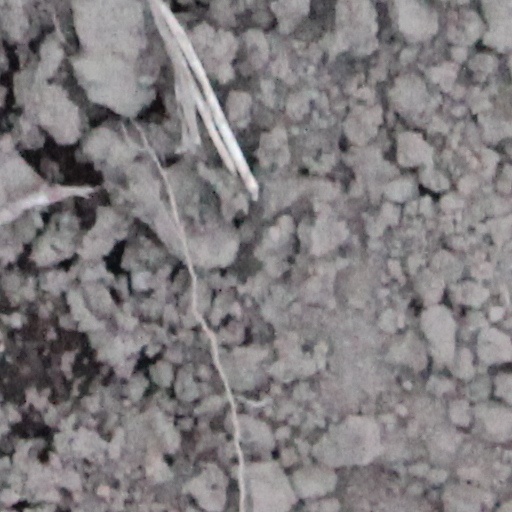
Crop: wheat